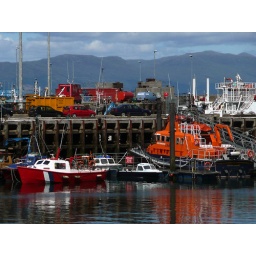
Mallaig is a fishing port and a ferry port, yachts call in too. The big orange and blue boat is the Mallaig Lifeboat.